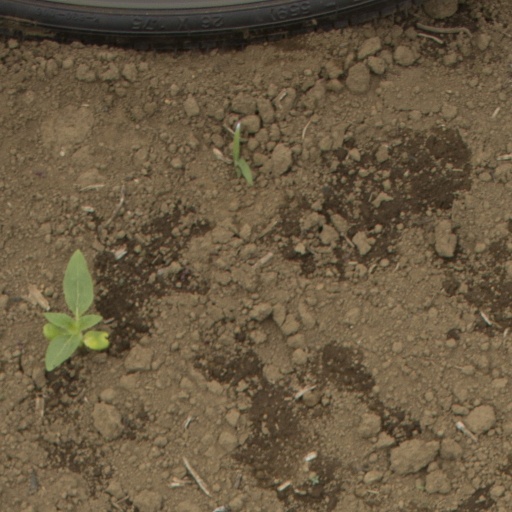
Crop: Jerusalem artichoke